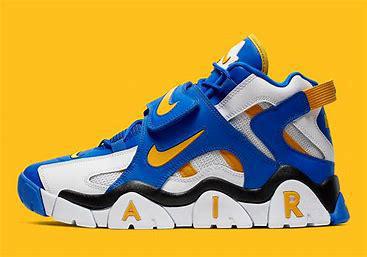
Brand: Nike
Model: Air Barrage